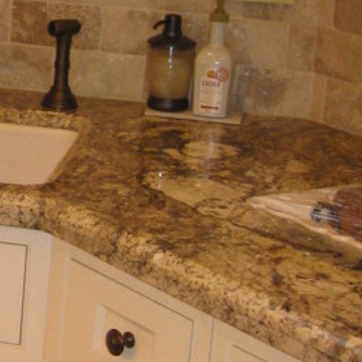
Material: polishedstone